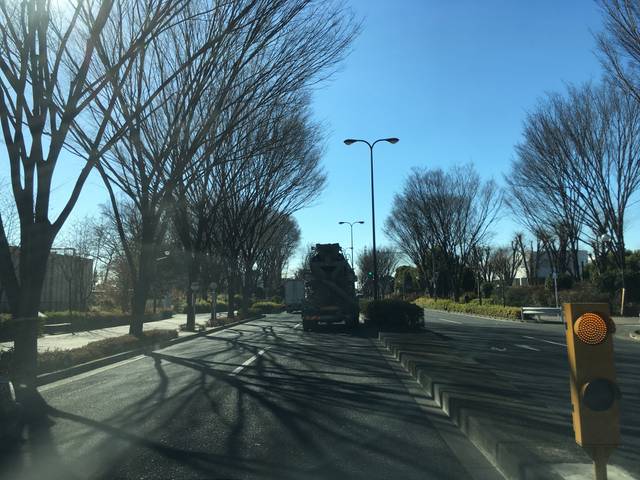
Region: Japan
Coordinates: 35.69, 139.46